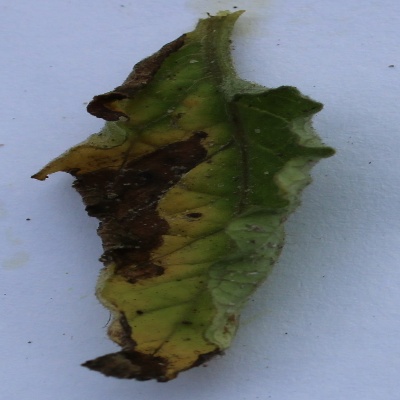
Crop: Tomato
Condition: verticulium wilt